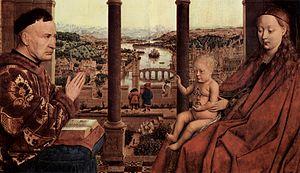
La cathédrale Notre-Dame-et-Saint-Lambert fut la cathédrale de Liège jusqu'en 1794, date du début de sa destruction. Cette immense cathédrale gothique, à la mémoire de saint Lambert, occupait l'actuelle place Saint-Lambert, au cœur de Liège. Avec ses deux chœurs, ses deux transepts, ses trois nefs à trois étages, le circuit de ses chapelles absidales et collatérales, son cloître et ses annexes, et sa flèche de 135 mètres, la cathédrale Notre-Dame-et-Saint-Lambert faisait partie des grands vaisseaux du monde occidental au Moyen Âge et était le monument majeur du gothique mosan. Elle pouvait contenir 4 000 personnes.
À la fin du premier millénaire, le pont des Arches de la cité de Liège devient le passage obligé reliant France et Bourgogne à l'Allemagne par Aix-la-Chapelle et Cologne. Il sera reconstruit de nombreuses fois. Au fil des siècles, la cité de Liège, installée dans une large confluence alluviale de l'Ourthe et de la Légia dans la Meuse va canaliser bras et biefs pour ses nombreux moulins pour les combler dès le XXᵉ siècle. Ces nombreux ponts seront enfuis.
Le pont des Arches, autrefois Souverain-Pont et pont de la Victoire après la révolution, est un pont de la ville de Liège traversant la Meuse et qui relie le centre au quartier d'Outremeuse en direction d'Aix-la-Chapelle. De nombreuses fois reconstruit depuis un millénaire, il a longtemps été le seul pont de la ville enjambant la Meuse.